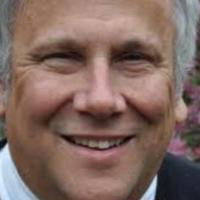
Age group: age 56-65